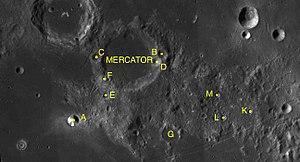
Mercator est un cratère lunaire situé au sud-ouest de la face visible de la Lune. Il se trouve sur la rive septentrionale de Palus Epidemiarum et à côté du cratère Campanus. Le cratère Mercator est un cratère au contour parsemé de petits cratères satellites. Le cratère Mercator est séparé du cratère Campanus par une étroite vallée correspondant à un sillon dénommé Rimae Ramsden du nom du cratère Ramsden d'où démarre cette formation et qui passe à la hauteur du petit cratère satellite « Mercador C ». Cette étroite vallée permet au Palus Epidemarium de communiquer avec la Mare Nubium au niveau de la falaise montagneuse du Rupes Mercator.